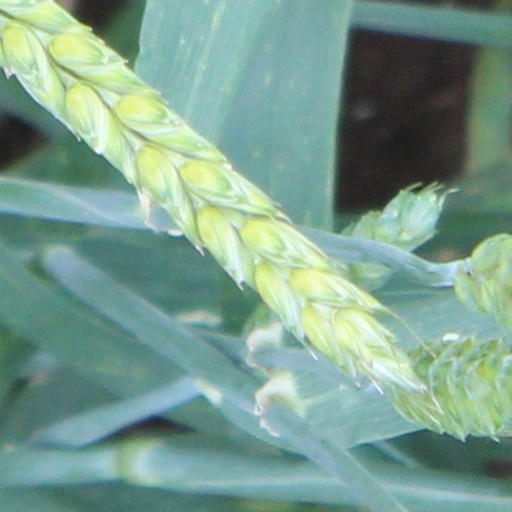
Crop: wheat